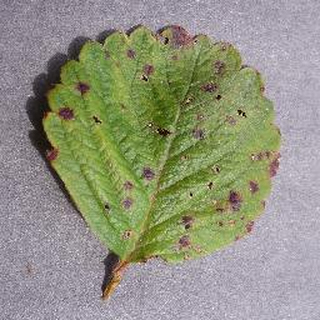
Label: strawberry_leaf_scorch